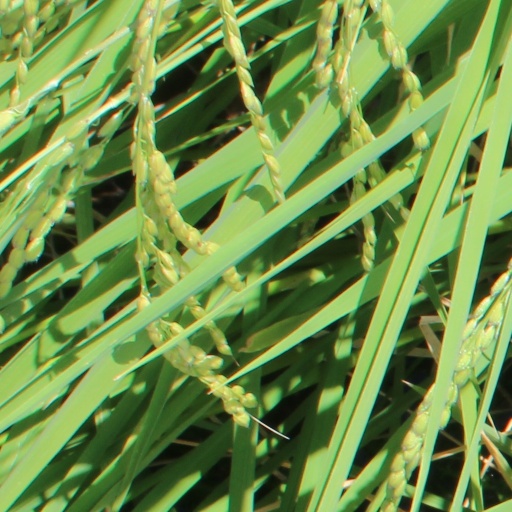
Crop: rice